June Lockhart

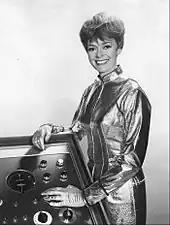
Lockhart played Maureen Robinson in the sci-fi series "Lost in Space" from 1965 to 1968.

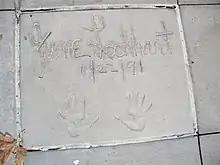
The handprints of June Lockhart are in front of Hollywood Hills Amphitheater at Walt Disney World's Disney's Hollywood Studios theme park.

Lockhart is also famous for her roles as TV mothers, first as Ruth Martin, the wife of Paul Martin (portrayed by Hugh Reilly) and the mother of Timmy Martin (played by Jon Provost) in the 1950s CBS series "Lassie" (a role that she played from 1958 to 1964). She replaced actress Cloris Leachman, who in turn had replaced Jan Clayton – who had played a similar character earlier in the series. Following her five-year run on "Lassie", Lockhart made a guest appearance on "Perry Mason" as defendant Mona Stanton Harvey in "The Case of the Scandalous Sculptor". Lockhart then starred as Dr. Maureen Robinson in "Lost in Space", which ran from 1965 to 1968 on CBS, opposite veteran actors Guy Williams and Jonathan Harris.